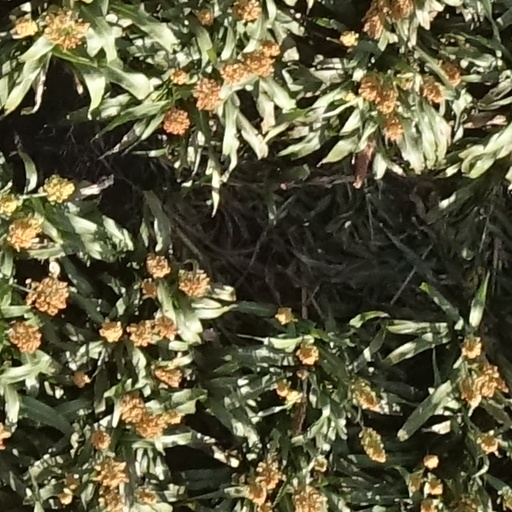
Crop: sorghum